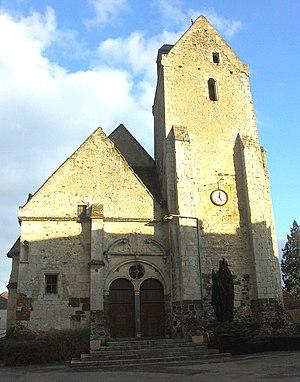
Avant-nef ajoutée au 15e s, portail début 18e s. Tour-clocher surélevée au 16e s. ISMH 1998. This building is inscrit au titre des Monuments Historiques. It is indexed in the Base Mérimée, a database of architectural heritage maintained by the French Ministry of Culture,
Cet article recense les monuments historiques de l'arrondissement de Mortagne-au-Perche, dans l'Orne, en France.
Saint-Mard-de-Réno est une commune française, située dans le département de l'Orne en région Normandie, peuplée de 429 habitants.
L'église Saint-Médard est une église catholique située à Saint-Mard-de-Réno en France.